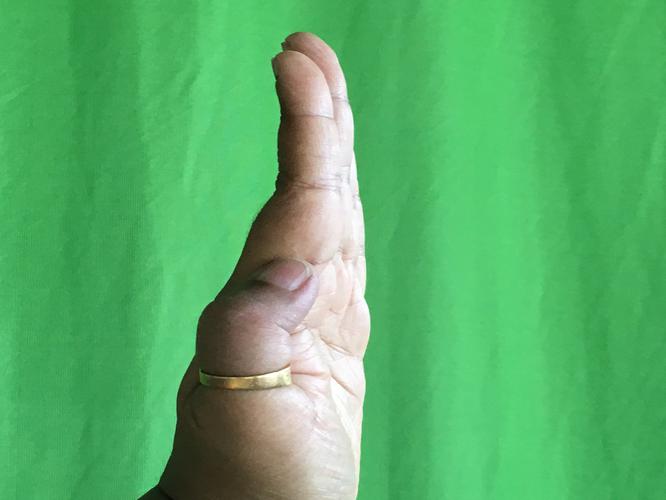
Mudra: Pathaka
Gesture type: single_hand